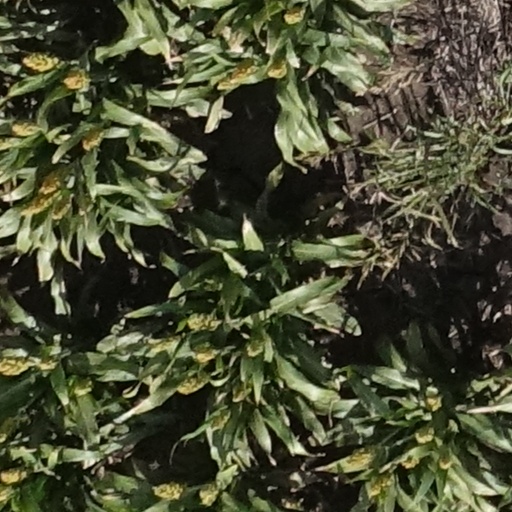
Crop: sorghum